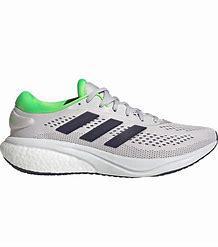
Brand: Adidas
Model: Supernova